List of comparative firefighting ranks

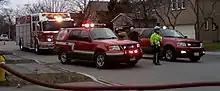
A chief and platoon chief coordinate activities on site of a house fire in Vaughan, Ontario

Ranks amongst Canadian firefighters vary across the country and ranking appears mostly with larger departments: